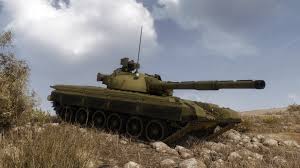
Label: Tank